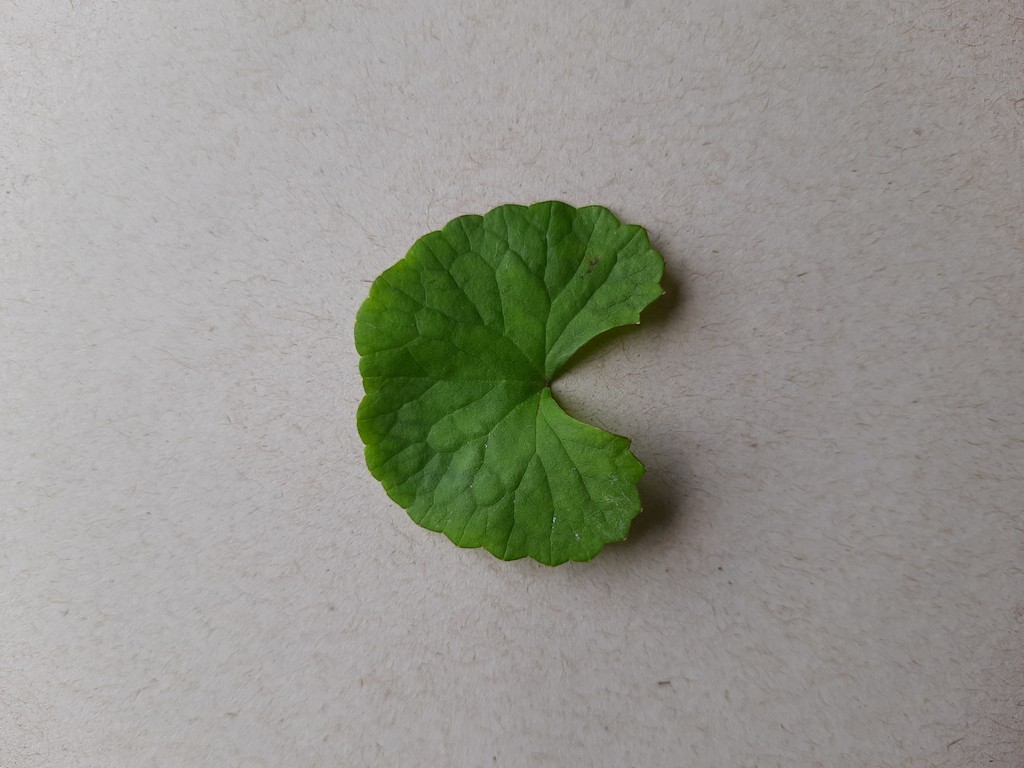
Label: Healthy